Veer Bahadur Singh Purvanchal University

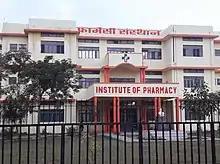
Institute of Pharmacy

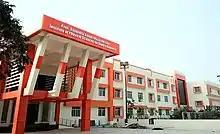
Research Institute in Purvanchal University

Students are admitted to various courses based on the merit of a qualifying degree. To pursue post-graduation courses at Veer Bahadur Singh Purvanchal University, the candidate must have passed graduation with at least 45% marks from a reputable university in the relevant specialisation. Selection of candidates to MCA, MBA, B.Pharma and B.Tech. is done on the basis of marks obtained in JEE MAINS Following the publication of the SEE-UPTU merit list, candidates need to appear for the counselling on the specified date and time at the allotted venue. The final list of candidates selected for admission is published on the university website thereafter.